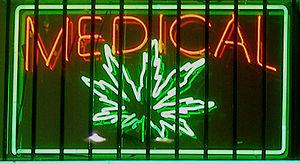
Le cannabis est un genre botanique qui rassemble des plantes annuelles de la famille des Cannabaceae. Ce sont toutes des plantes originaires d'Asie centrale ou d'Asie du Sud. La classification dans ce genre est encore discutée. Selon la majorité des auteurs il contiendrait une seule espèce, le Chanvre cultivé, parfois subdivisée en plusieurs sous-espèces, généralement sativa, indica et ruderalis, tandis que d'autres considèrent que ce sont de simples variétés. Les plantes riches en fibres et pauvres en Tétrahydrocannabinol donnent le « chanvre agricole » qui pousse dans les pays tempérés, exploité pour ses sous-produits aux usages industriels variés, tandis que le « chanvre indien », qui pousse en climat équatorial, est au contraire très riche en résine et exploité surtout pour ses propriétés médicales et psychotropes.